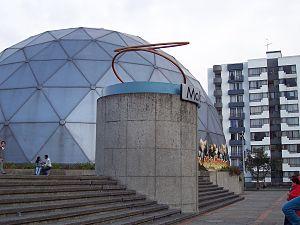
Maloka est un parc à thèmes consacré à la science et à la technologie. Il est situé carrera 68D, 24A-51 dans le quartier Ciudad Salitre à Fontibón, le 9ᵉ district de Bogota D.C., en Colombie.